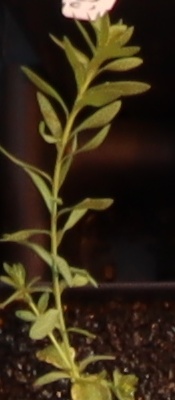
Label: Flax